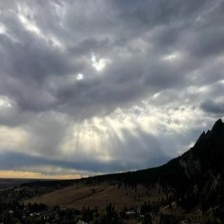
Cloud type: Stratocumulus